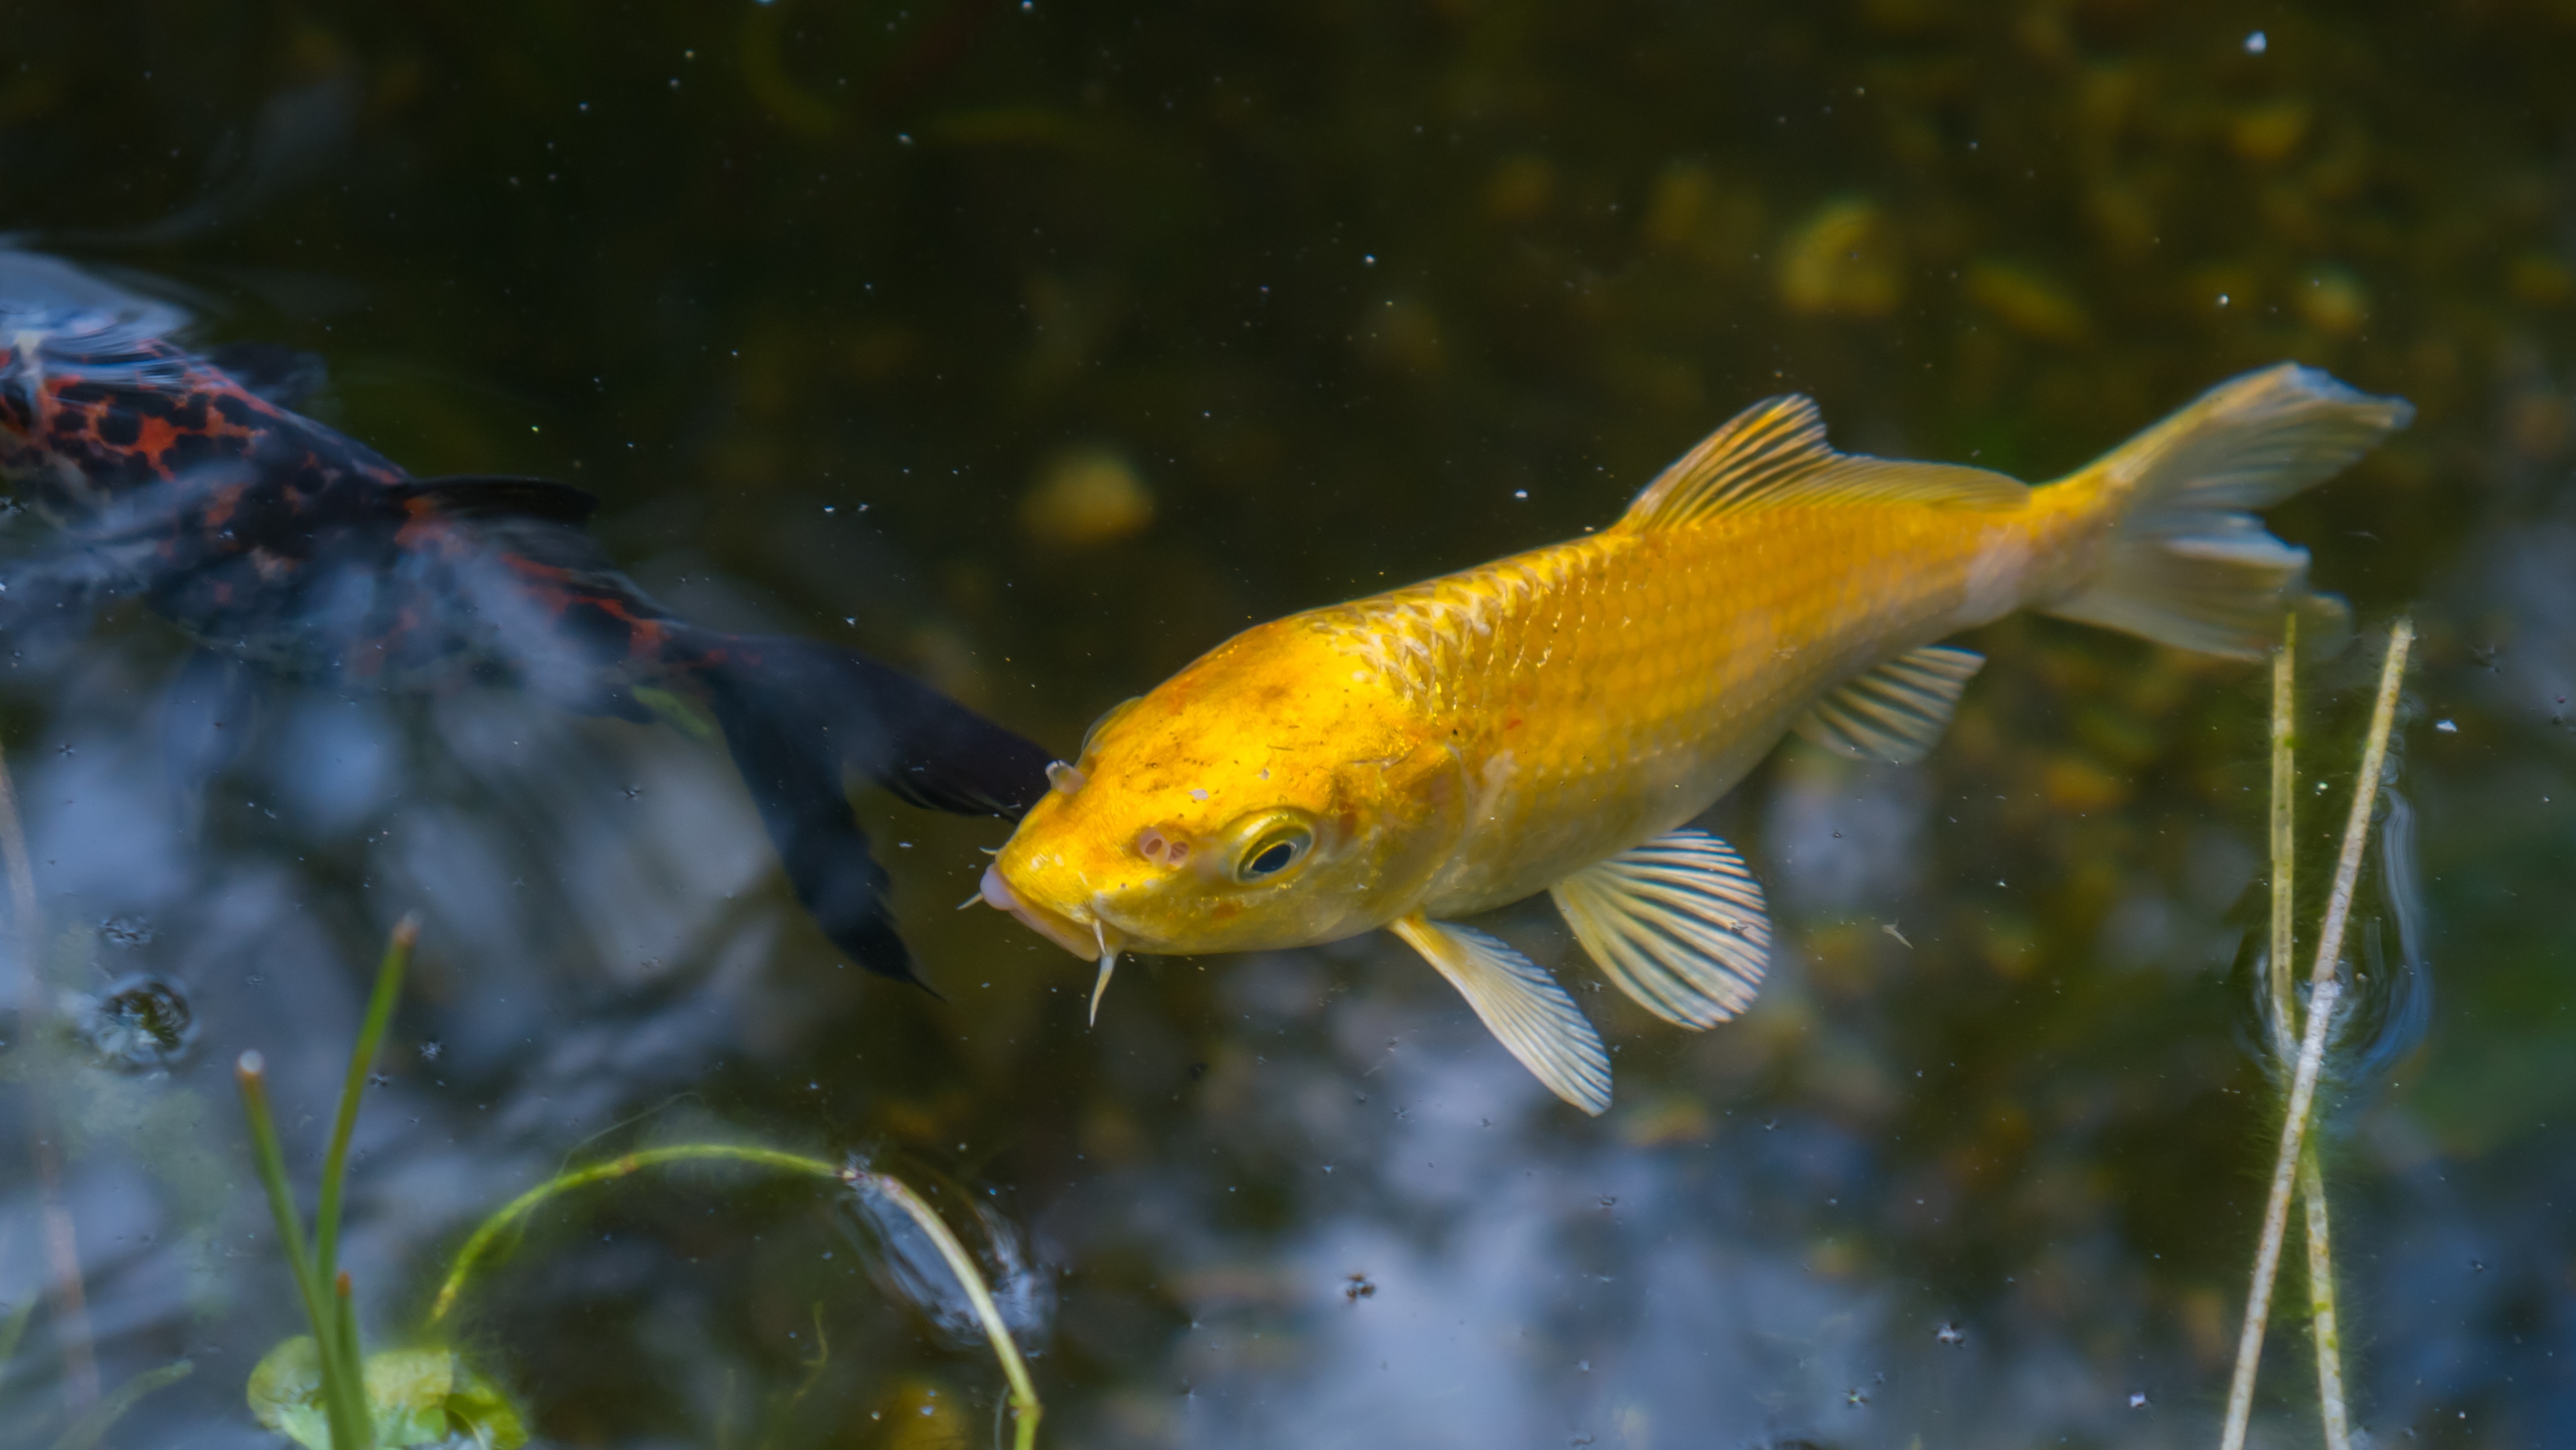
water, pond, swim, yellow, fish, fauna, japanese, aquarium, vertebrate, goldfish, koi, mirroring, water surface, marine biology